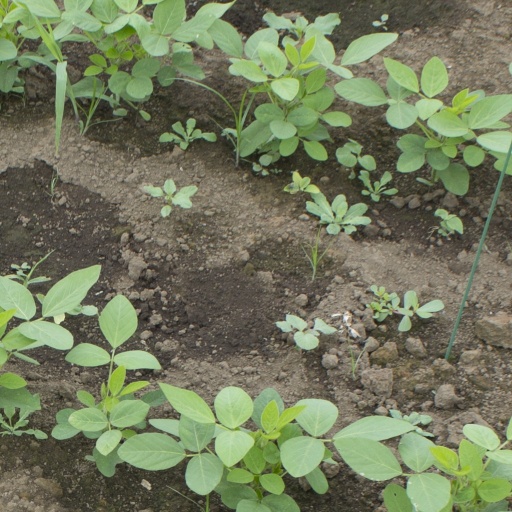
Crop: soybean